List of Donald Trump 2024 presidential campaign non-political endorsements

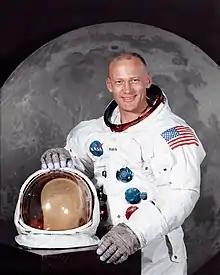
Buzz Aldrin

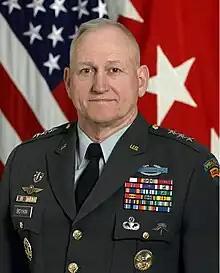
William G. Boykin

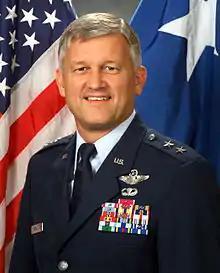
Bentley Rayburn

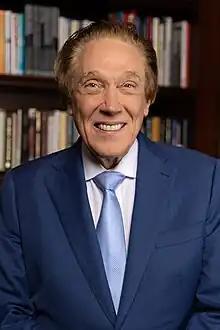
Perry Johnson

William G. Boykin, retired U.S. Army lieutenant general, Undersecretary of Defense for Intelligence (2002-2007)